Gaspar de Guzmán, Count-Duke of Olivares

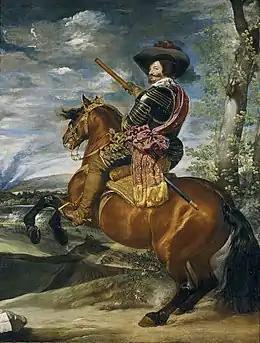
"Equestrian Portrait of the Count-Duke of Olivares" by Diego Velázquez

Gaspar de Guzmán y Pimentel, 1st Duke of Sanlúcar, 3rd Count of Olivares, , known as the Count-Duke of Olivares (taken by joining both his countship and subsequent dukedom) (6 January 1587 – 22 July 1645), was a Spanish royal favourite of Philip IV and minister. He was appointed as Grandee on 10 April 1621. A day after the ending of the Twelve Years' Truce in January 1643, he over-exerted Spain in foreign affairs and unsuccessfully attempted domestic reform. His policy of committing Spain to recapture Holland led to a renewal of the Eighty Years' War while Spain was also embroiled in the Thirty Years' War (1618–1648). In addition, his attempts to centralise power and increase wartime taxation led to revolts in Catalonia and in Portugal, which brought about his downfall.